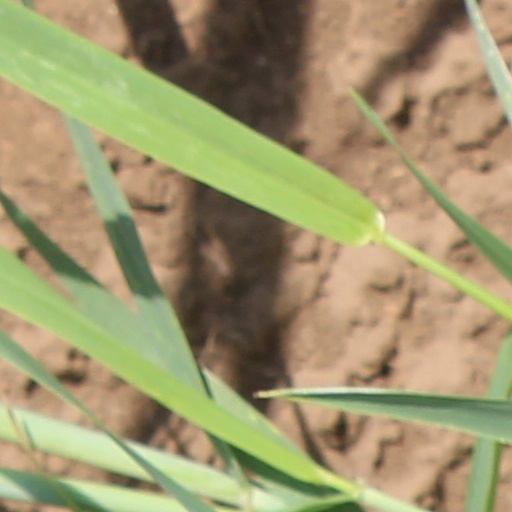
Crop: wheat